Visual arts in Israel

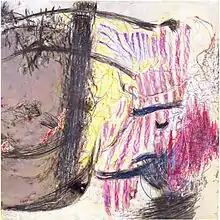
Zvi Meirovich, "Panda", oil pastel on paper, 39 x 39 cm, 1971

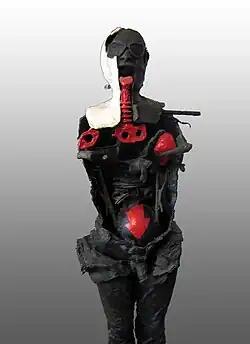
Yigal Tumarkin"He Walked through the Fields", 1967

In 1943 the Israeli poet Yonatan Ratosh (1908–1981) published "Epistle to Hebrew Youth", the proclamation, the manifesto, the first written communication of "The Canaanites", a literary and artistic movement that had been active for some time. In this essay Ratosh called on Hebrew speaking youth to become a buffer against Judaism. He declared that between the youth that had settled in the Land of Israel and the Jews of the Diaspora there was no true connection. This became the characteristic cry of the Caananites, whose members proposed a return to the mythological past, to create a Hebrew–speaking nation with an independent identity.